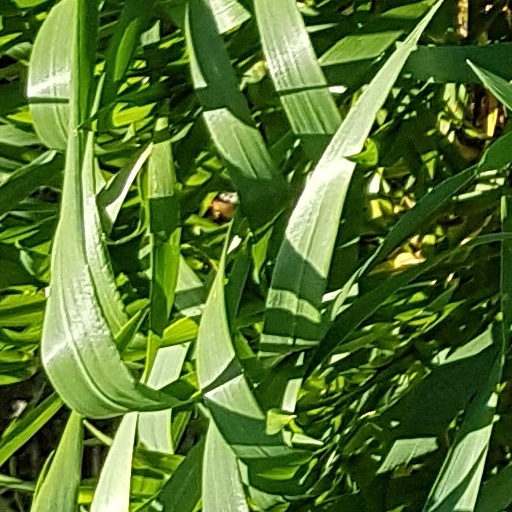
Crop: wheat